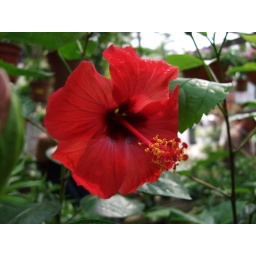
Bought on 25th November 2007This flower looks like my 28th collection but this red flower has black colour in centre.